Gamini Kularatne

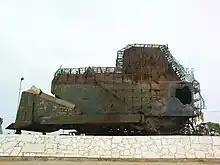
The Memorial to Gamini in Elephant Pass

Lance Corporal Kularatne, holding two grenades in his hands, dashed out towards the oncoming bulldozer tank, clambered up the tank's ladder and tossed the two grenades inside it, disregarding the LTTE bullets hitting him. The grenades disabled the bulldozer amidst bursts of fire accompanied by a series of explosions. Lance Corporal Kularatne was flung to the ground and lay motionless.